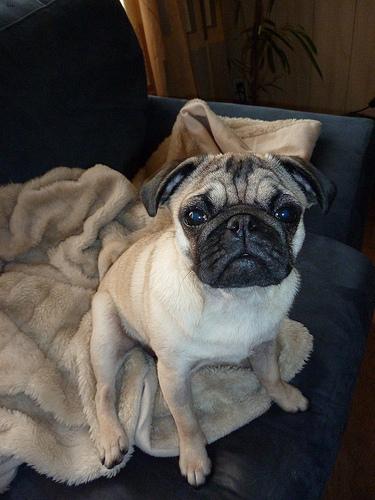
Breed: pug